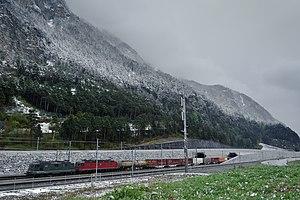
Le climat de la Suisse n'est pas uniforme sur l'ensemble du territoire. Le relief du pays marque le climat. En effet, des régions de la Suisse sont montagneuses, d'autres se trouvent dans le Moyen-Pays. De plus le pays s'étend en majorité sur le versant nord des Alpes, mais aussi sur les Alpes internes et sur le versant sud.
Le tunnel de base du Saint-Gothard est un tunnel ferroviaire bi-tube passant sous le massif du Saint-Gothard, en Suisse. Mesurant 57,1 km de long, il est en 2020 le plus long tunnel du monde. Il relie Erstfeld dans le canton d'Uri à Bodio dans le canton du Tessin. Il s'agit également du tunnel le plus enfoui au monde puisque sa couverture de roche atteint 2 450 mètres de hauteur. Sa construction a débuté en 1996, son percement s'est achevé en 2011 et sa mise en service commerciale a eu lieu le 11 décembre 2016. Il est essentiellement destiné au trafic ferroviaire à grande vitesse. Pour les voyageurs, le temps de trajet en train entre Zurich et Milan est ramené à 2 h 40 min. C'est un tunnel de base, c'est-à-dire de faible altitude, évitant ainsi aux trains une phase d'ascension pour y accéder.